2021 World Snooker Championship

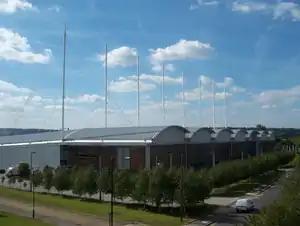
The qualifying rounds were played at the English Institute of Sport in Sheffield.

Qualifying for the main stages of the tournament took place between 5 and 14 April 2021 at the English Institute of Sport in Sheffield. The WPBSA selected 16 amateur players to participate in the qualifying rounds together with the 112 professionals outside the top 16 of the world rankings. The amateur players were selected based on performances in the 2020–21 season, and because of the disruption caused by the COVID-19 pandemic, performances in the 2019–20 season were also included.